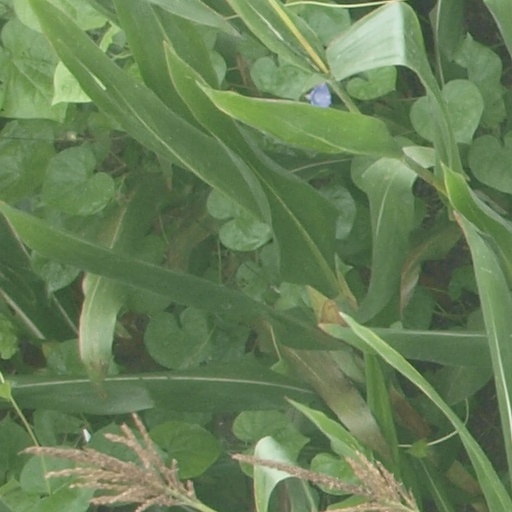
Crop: maize; corn